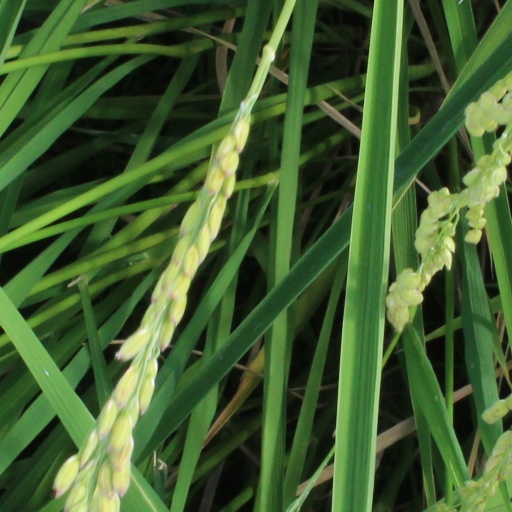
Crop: rice